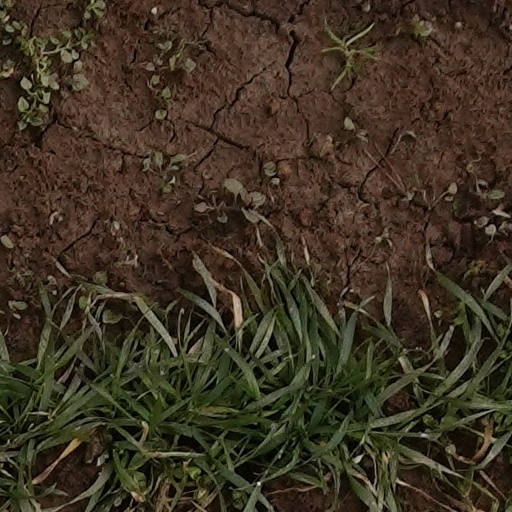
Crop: wheat